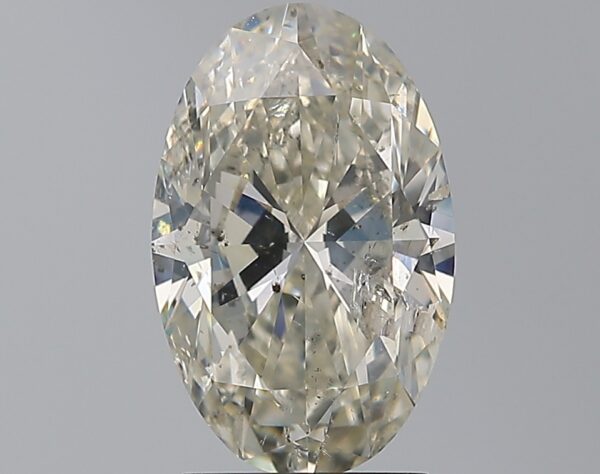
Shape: oval
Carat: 2.5
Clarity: SI2
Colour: J
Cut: EX
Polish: EX
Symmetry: EX
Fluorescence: N
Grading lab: IGI
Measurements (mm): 11.39 x 7.27 x 4.47